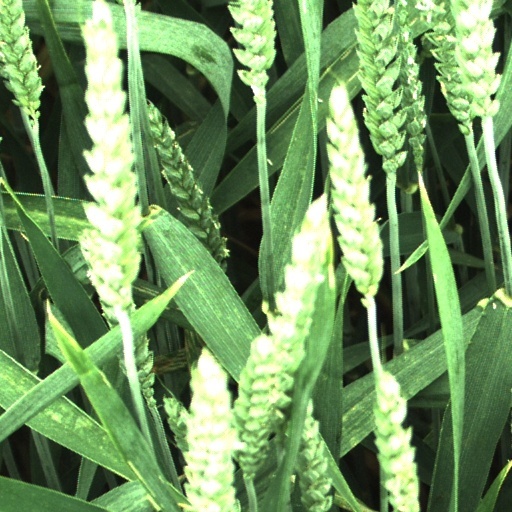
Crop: wheat